1st Indiana Heavy Artillery Regiment

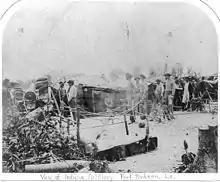
Indiana artillery, presumably part of the 1st Regiment, at the Siege of Port Hudson in 1863

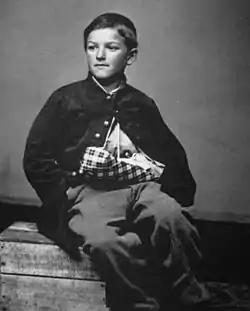
Drummer Edward Black served 24 July 1861-16 August 1862. Wounded while in the service.

1st Regiment Indiana Heavy Artillery was a heavy artillery regiment that served in the Union Army during the American Civil War. It was nicknamed the "Jackass Regiment". Before being converted into an artillery unit in 1863, it served as the 21st Regiment, Indiana Volunteer Infantry.